Fat tax

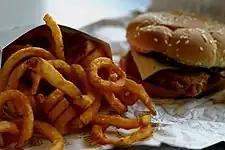
The fat tax aims to reduce the consumption of foods that are high in saturated fat, such as fast food.

In October 2011, British prime minister David Cameron told reporters that his government might introduce a Fat Tax as part of the solution to the UK's high obesity rate.